St Michael the Archangel's Church, Framlingham

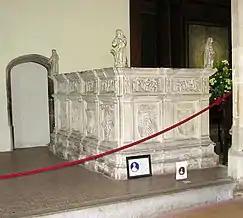
Tomb of Henry FitzRoy, Duke of Richmond

One of the most noted features of the church is the world-famous Thamar organ. Only eight large-scale organs in total survived the English Civil War, and only three of those are Thamars. The other examples being in Gloucester Cathedral and St Nicholas's church in the hamlet of Stanford upon Avon, Northamptonshire.